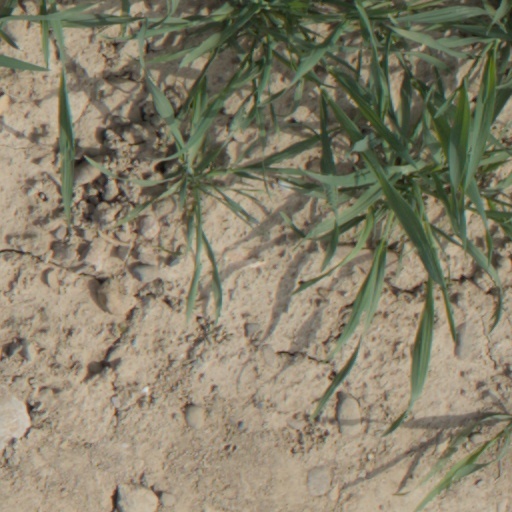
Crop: wheat